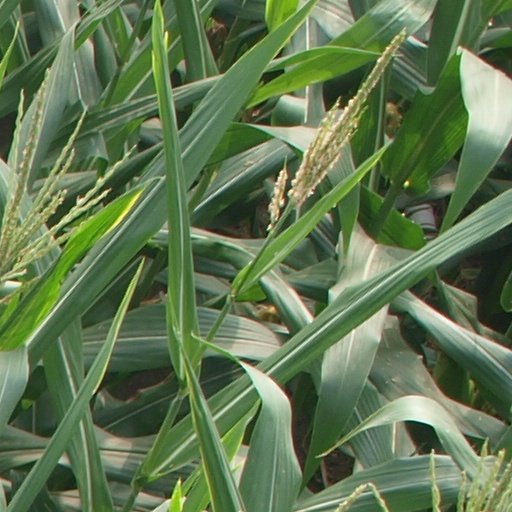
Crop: maize; corn